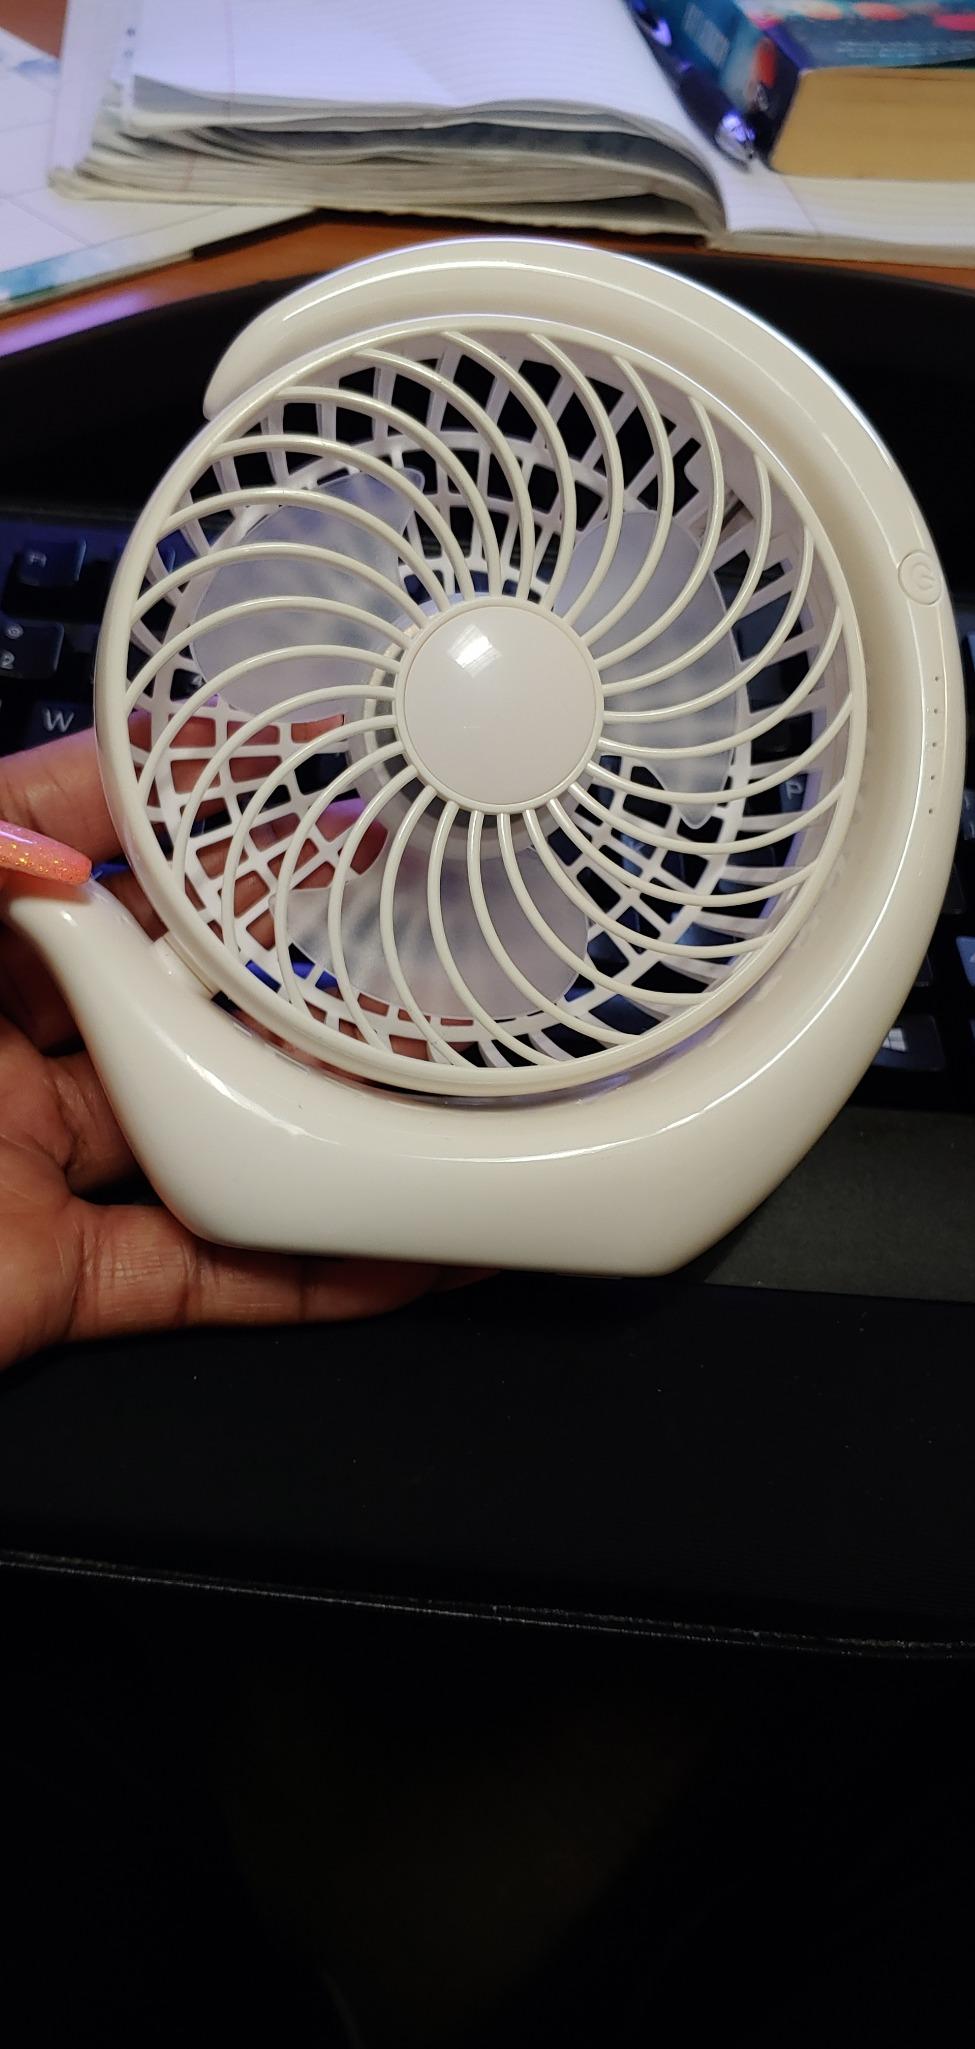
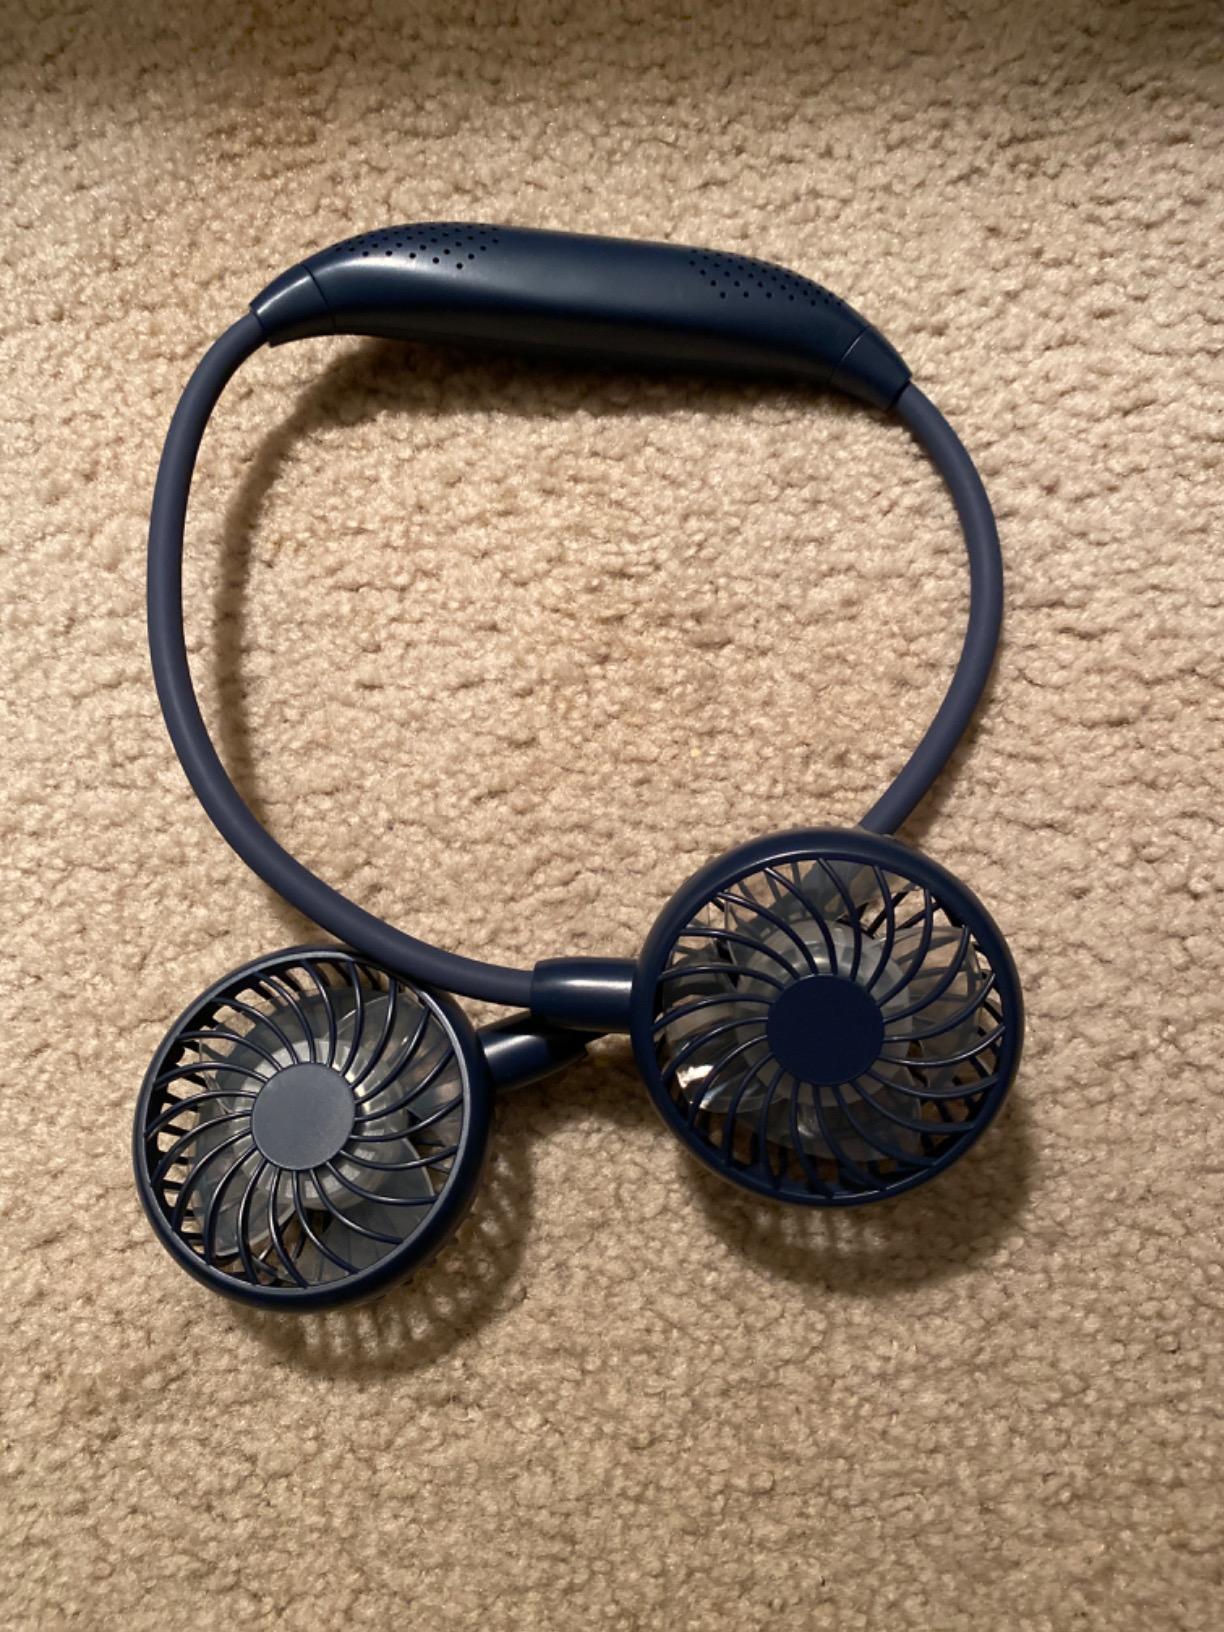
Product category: fan
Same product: no